Young Fury

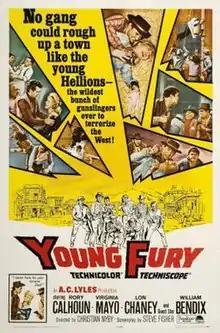
Theatrical release poster

Young Fury is a 1965 American Western film directed by Christian Nyby and written by Steve Fisher. The film stars Rory Calhoun, Virginia Mayo, William Bendix, Lon Chaney Jr., Richard Arlen and John Agar. The film was released in February 1965, by Paramount Pictures. This was William Bendix's final film role, as he died in December 1964, two months before its release.